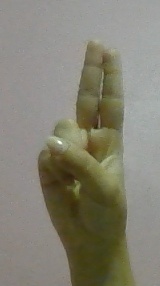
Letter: taa